Light-harvesting complexes of green plants

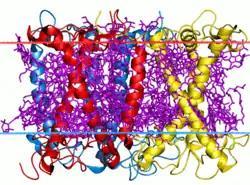
Light-Harvesting Complex II (LHCB)

The light-harvesting complex (or antenna complex; LH or LHC) is an array of protein and chlorophyll molecules embedded in the thylakoid membrane of plants and cyanobacteria, which transfer light energy to one chlorophyll "a" molecule at the reaction center of a photosystem.